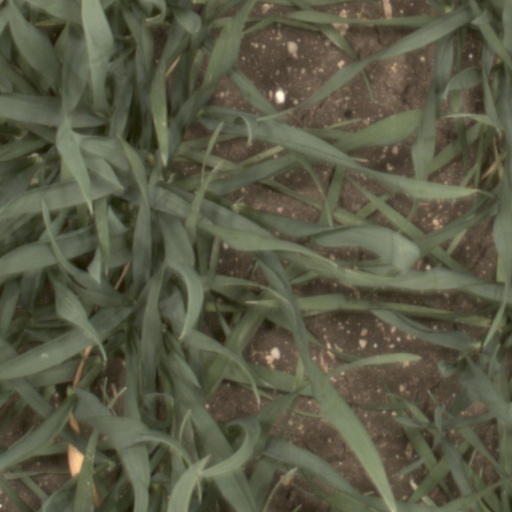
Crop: wheat